Norwegian Home Guard

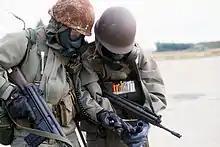
Norwegian Home Guardsman with AG-3 in 1983

The Rapid Reaction Forces consists of several different platoons within each district. In this way, each district will be able to respond to any kind of incident that could occur, without having to rely on outside help. Each district (with some variations) will have trained operators in these different types of units: